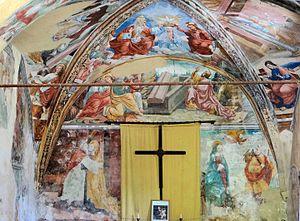
Sigale - Chapelle Notre-Dame-d'Entrevignes - Peintures murales du chevet
Sigale est une commune française située dans le département des Alpes-Maritimes, en région Provence-Alpes-Côte d'Azur.